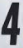
Number: 4